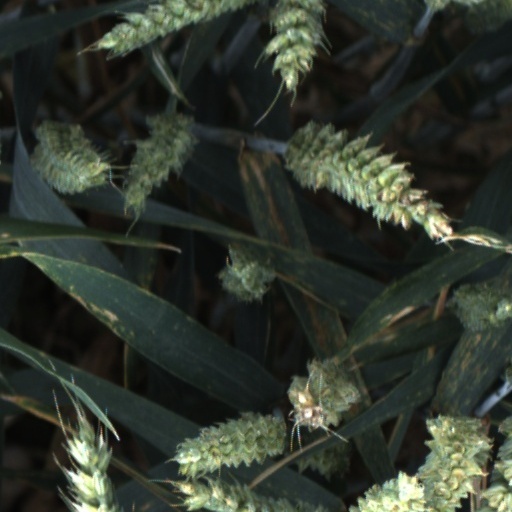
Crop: wheat